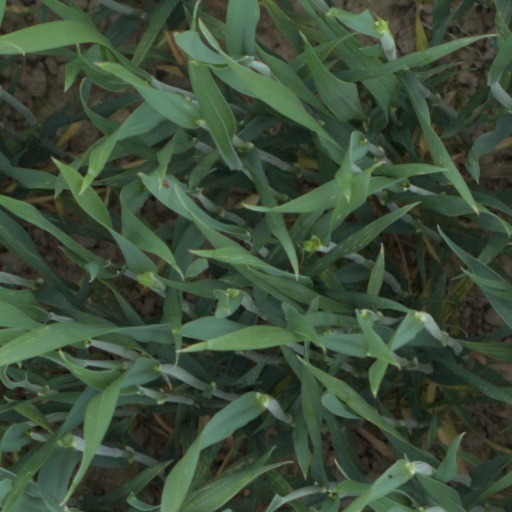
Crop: wheat